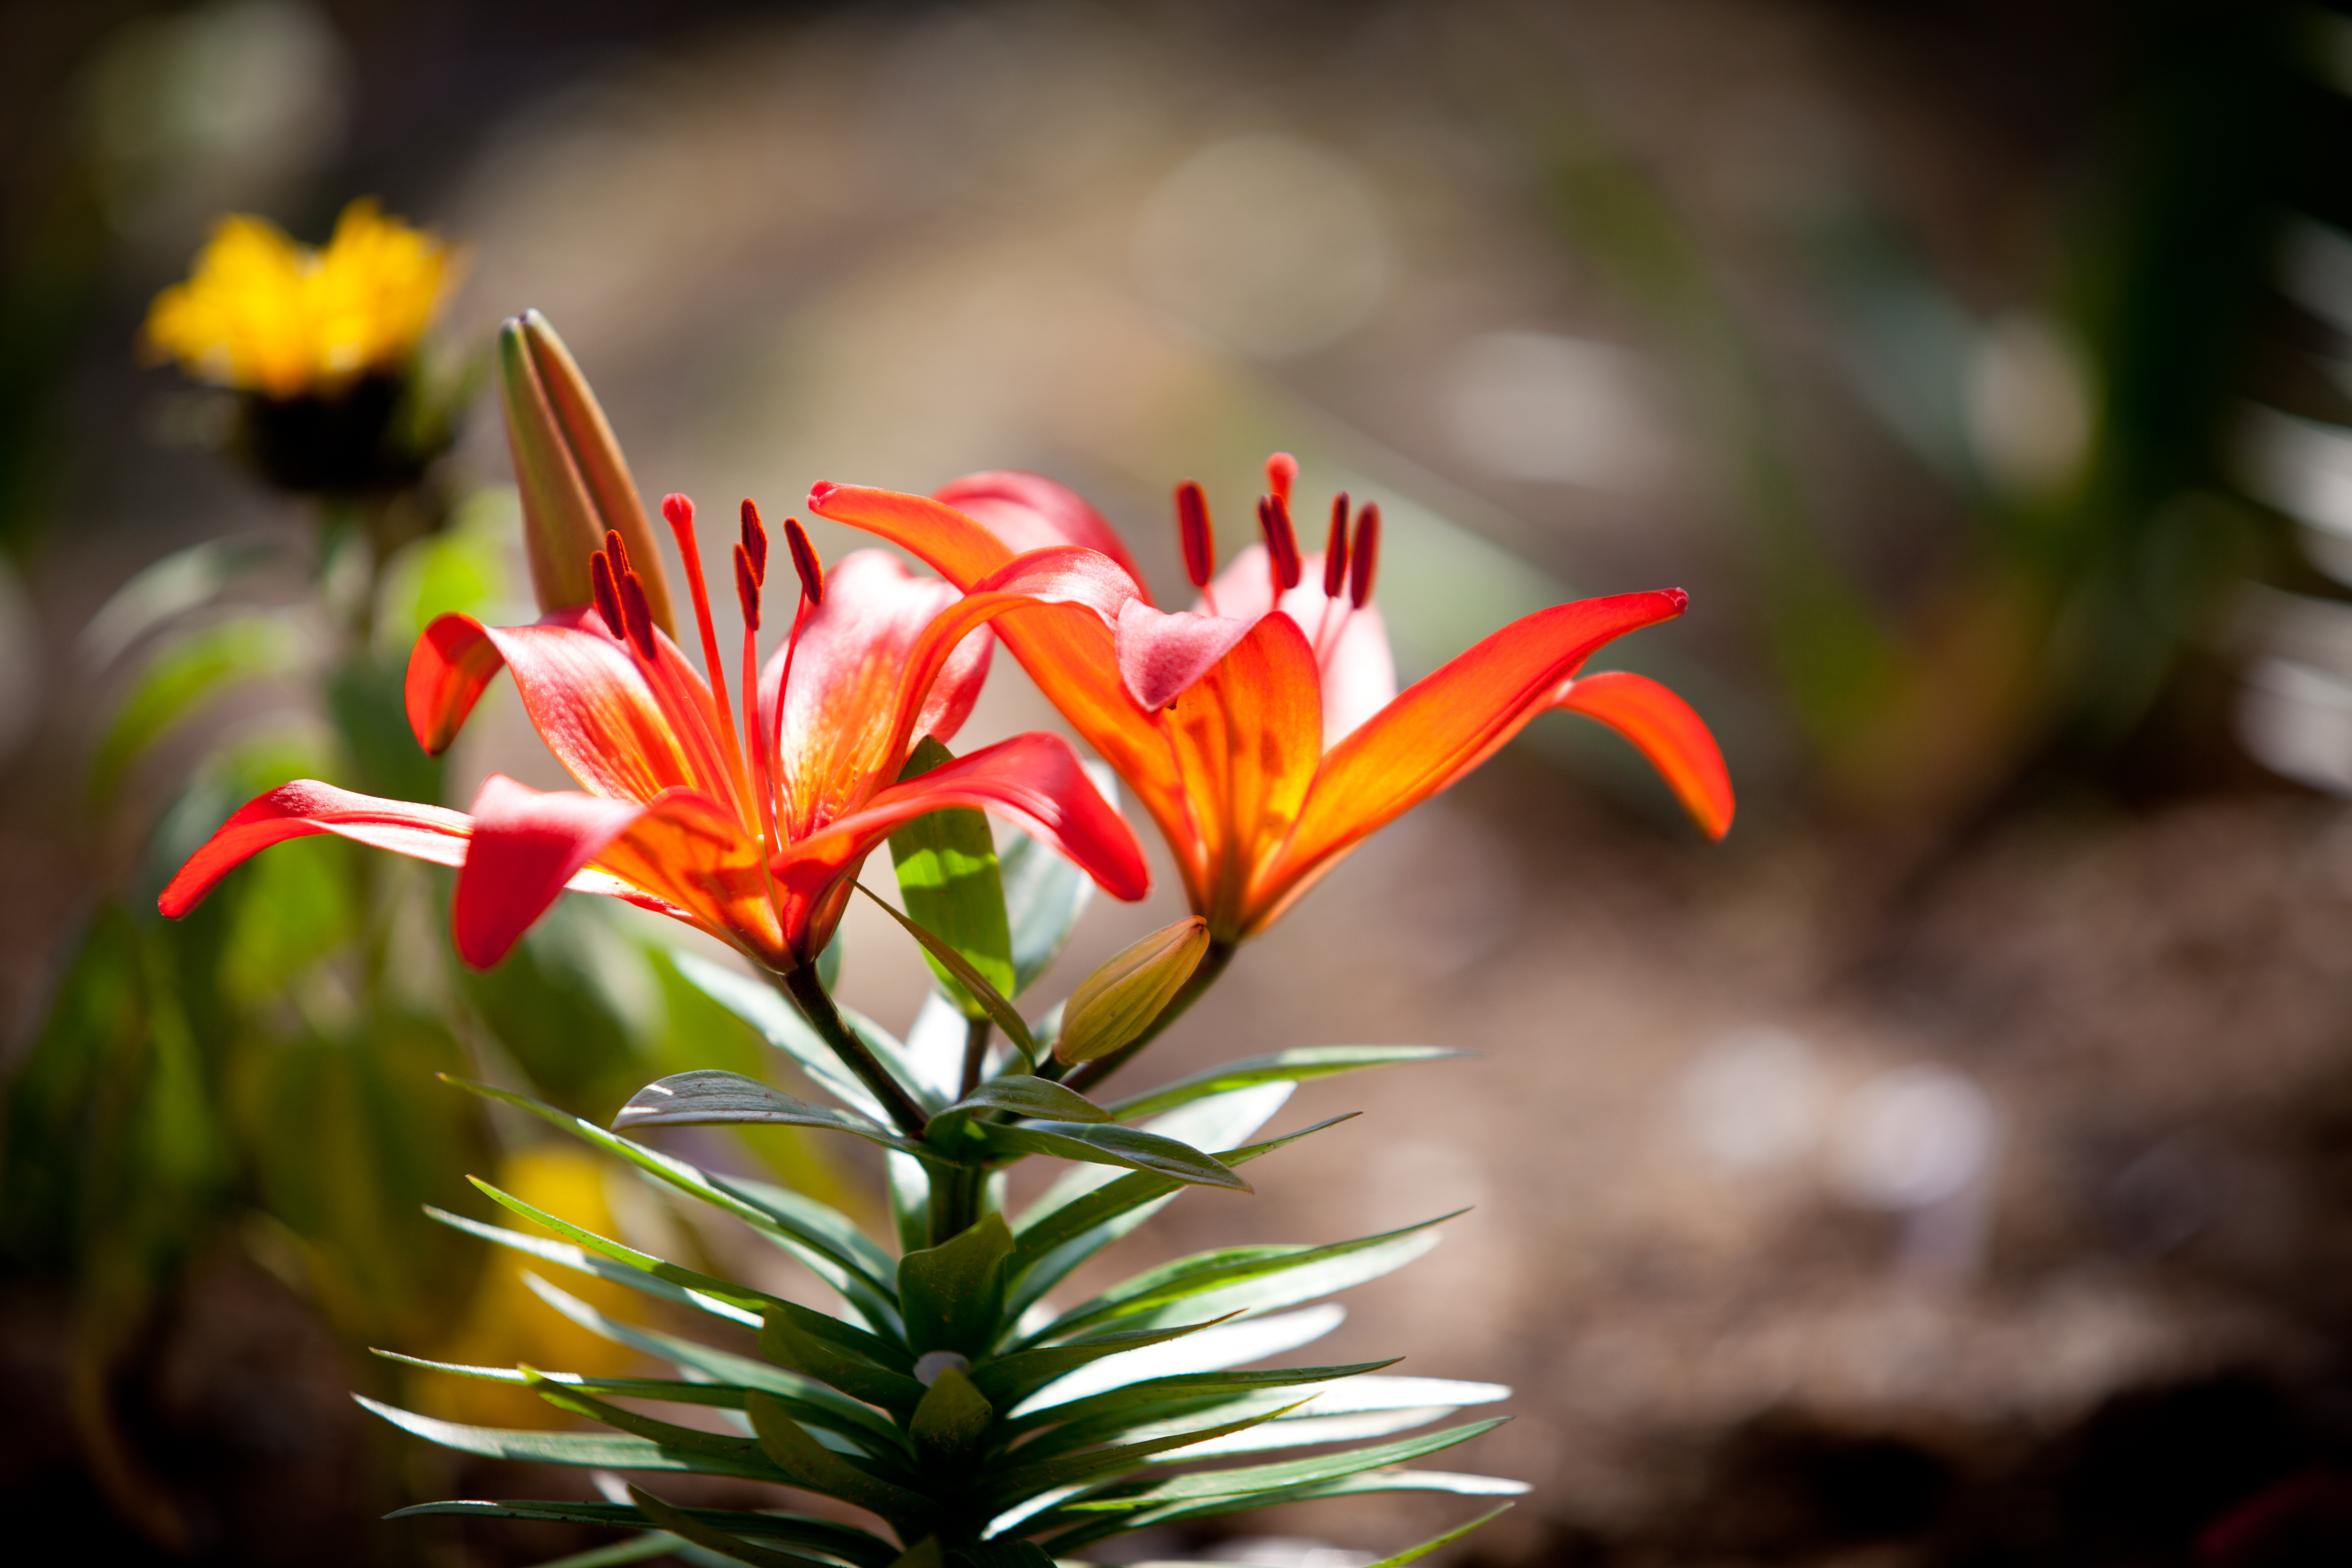
nature, blossom, plant, leaf, flower, petal, red, autumn, botany, garden, flora, wildflower, flowers, close up, shrub, lily, floristry, spring flowers, macro photography, flowering plant, april flowers, land plant, 70 200mm, 5dmark2